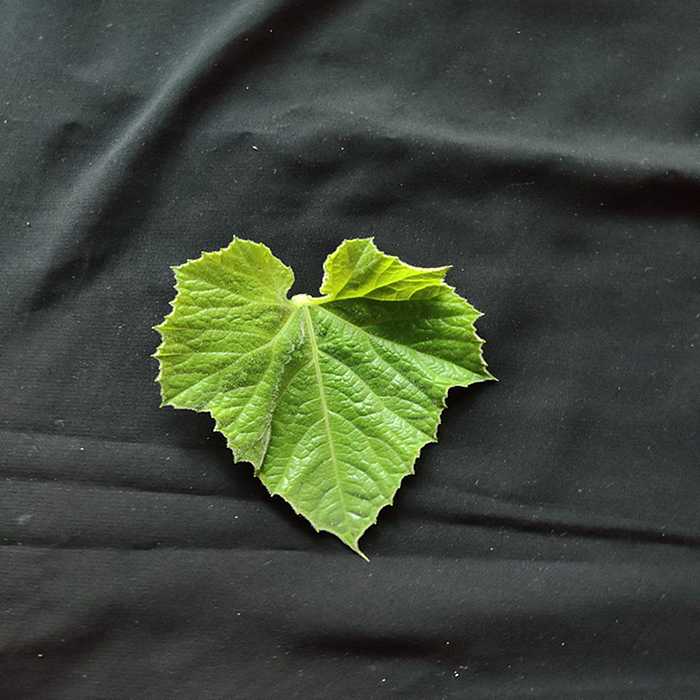
Plant: Bottle gourd
Label: Fresh leaf